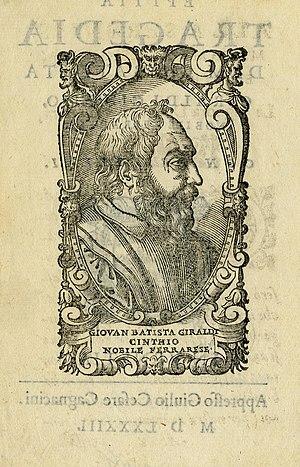
Giovanni Battista Giraldi est un écrivain italien, un poète et un philosophe. Il a rajouté à son nom Cinthio qui devient son diminutif courant parfois orthographié Cintio ou Cinzio.